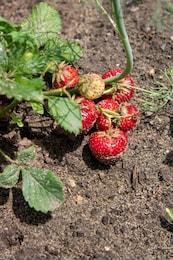
Label: Strawberry